Jakub Krčín

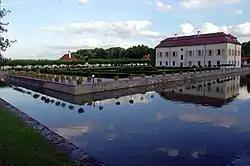
Kratochvíle Castle

In 1566, Krčín married Dorota Slepičková, a widowed lesser noblewoman, who was thirty years older than Krčín. He also acquired her house in Latrán quarter of Český Krumlov. He hoped she would die soon, but they were married for 21 years, until her death in 1587. In 1569, when he was appointed supreme regent, Krčín received the Leptáč fortress from William of Rosenberg. He immediately rebuilt and improved his new residence. William liked Leptáč so much that in 1580 he exchanged it with Krčín for the Sedlčany estate, including ten villages around Sedlčany. William then replaced the fortress with a new Renaissance castle, known as Kratochvíle Castle, which was designed by Jakub Krčín.